Milwaukee Police Band

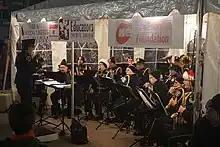
The Milwaukee Police Band performing at the 2022 Christmas in the Ward celebration in the Historic Third Ward

The Milwaukee Police Band is an American police band in Milwaukee, Wisconsin. It is the oldest currently active police band in the United States and serves as the official musical unit of the Milwaukee Police Department.